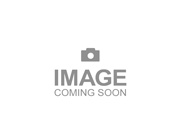
Wheel Pants Set Red: SR22T 1.5m
E-Flite (Spare Parts) Wheel Pants Set Red: SR22T 1.5m
Brand: E-flite
Category: Vehicles & Parts > Vehicle Parts & Accessories > Aircraft Parts & Accessories